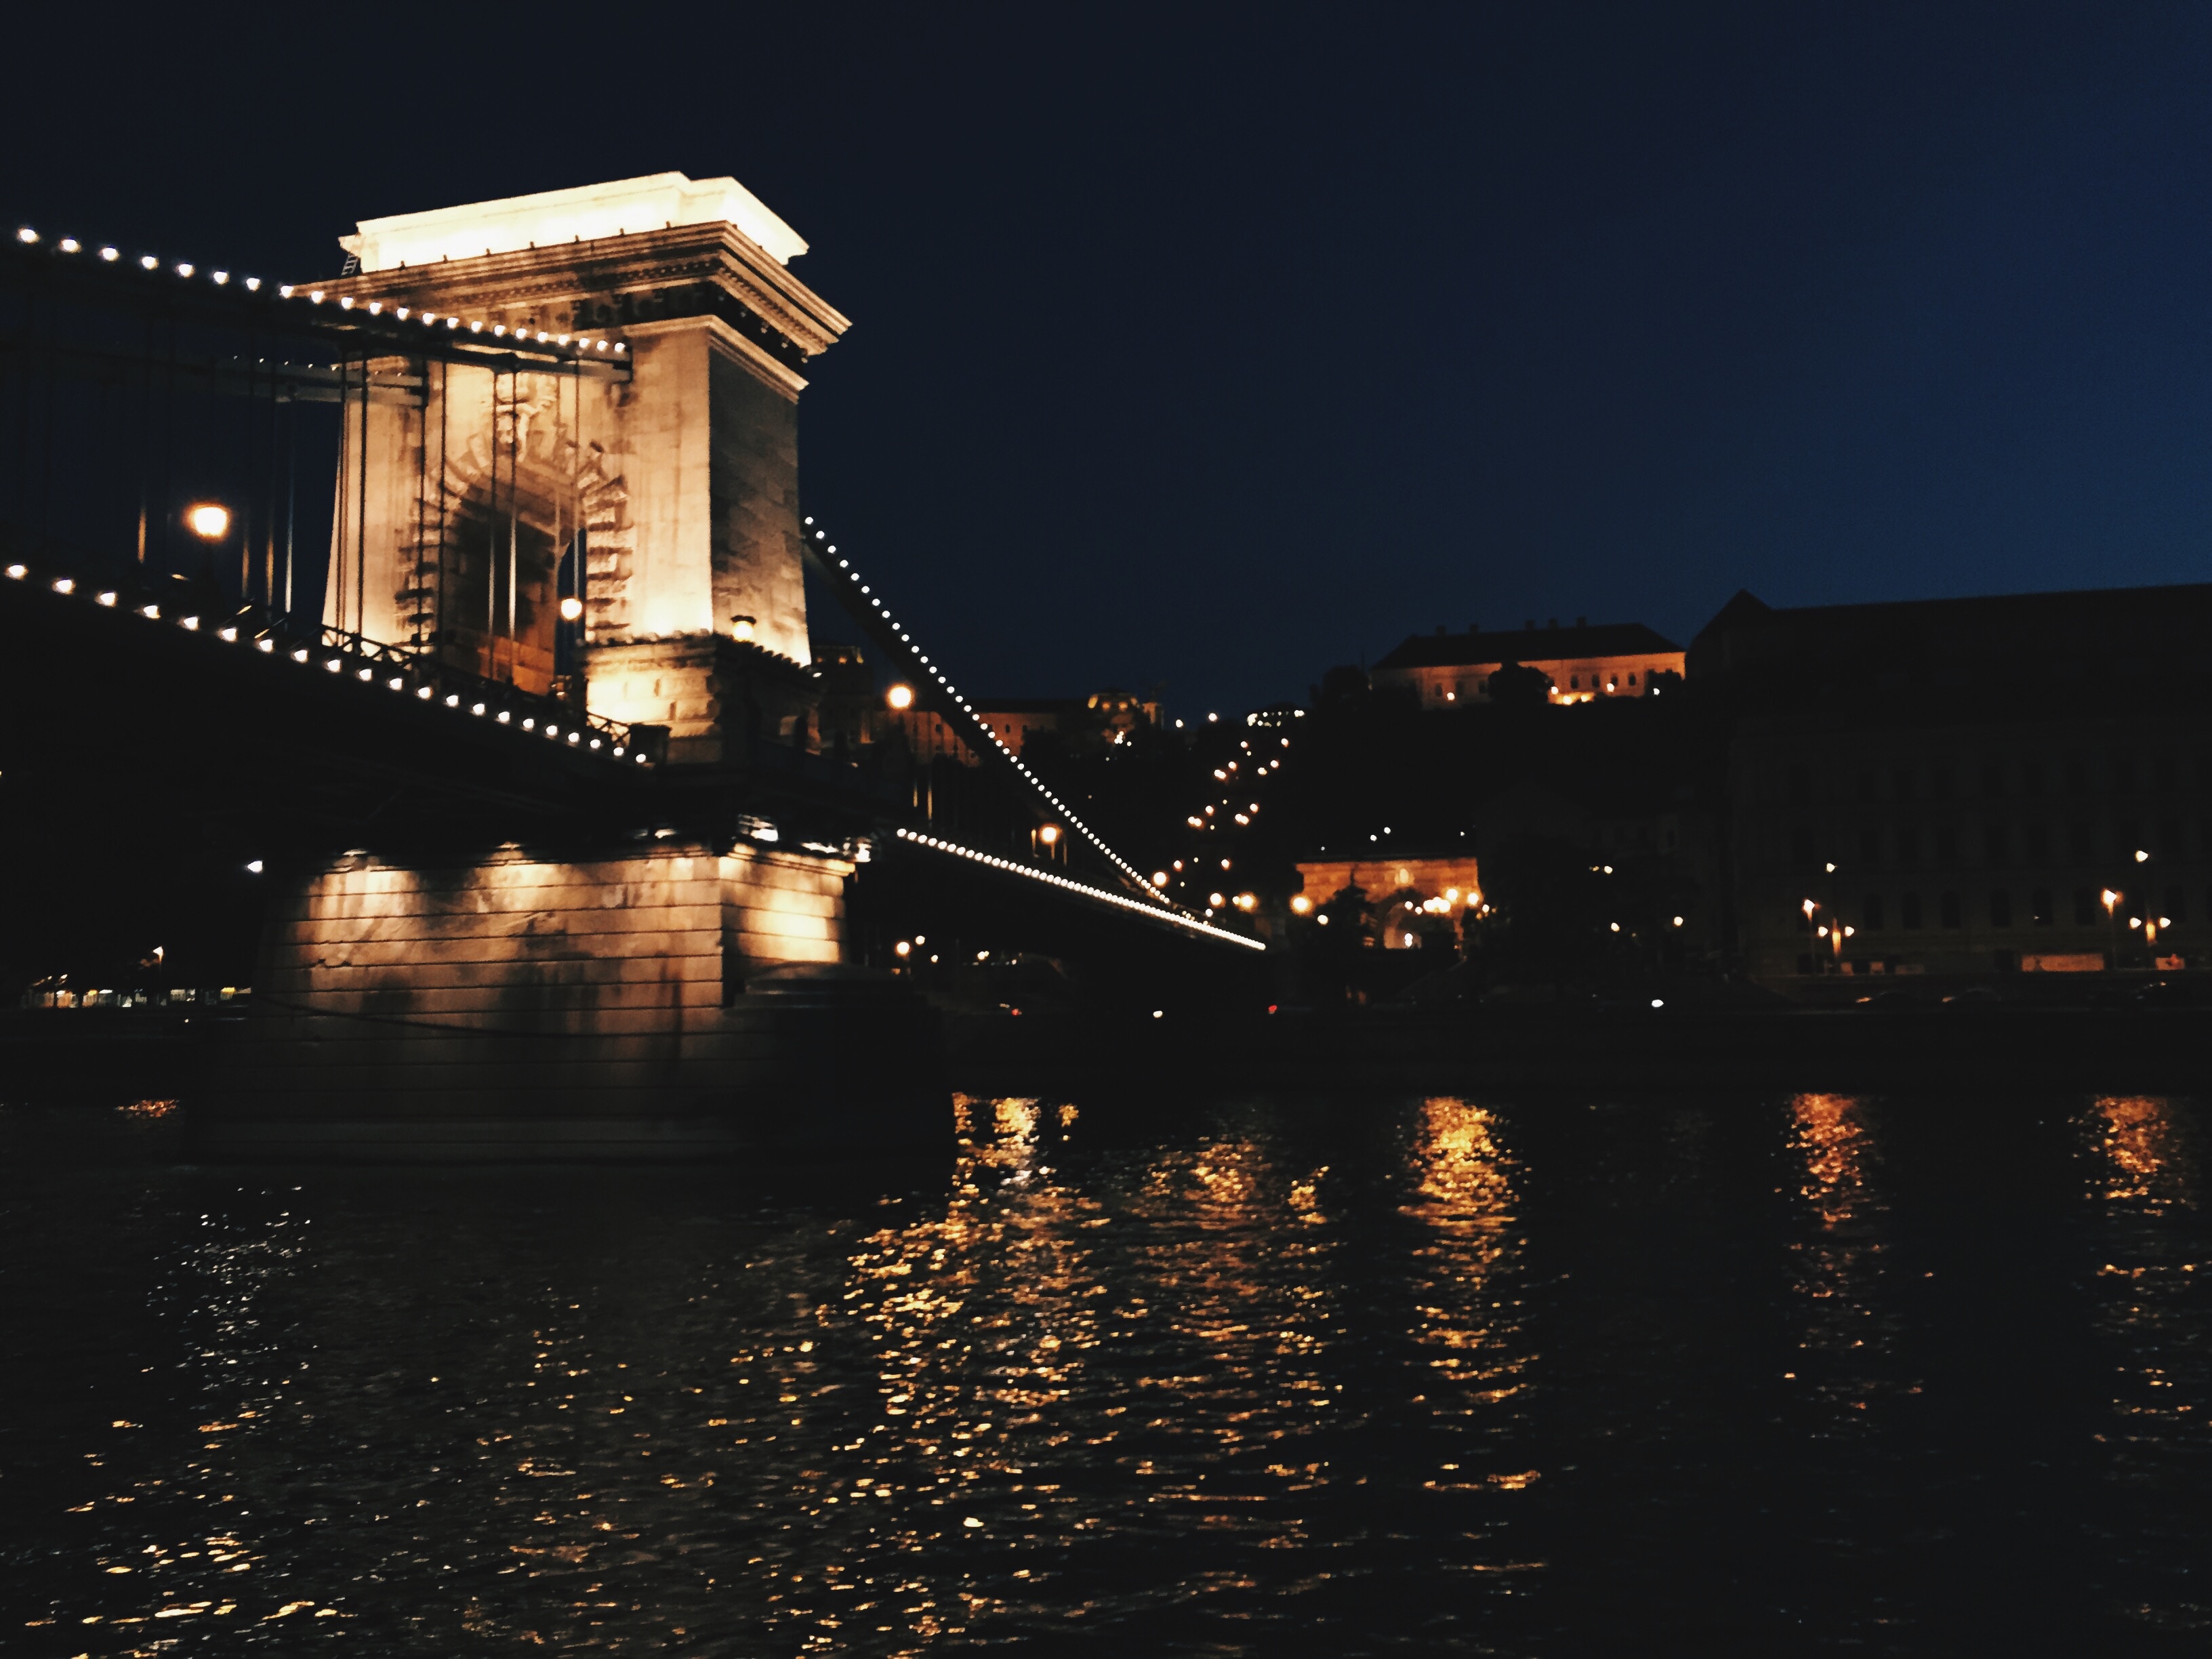
light, night, morning, cityscape, dusk, evening, reflection, darkness